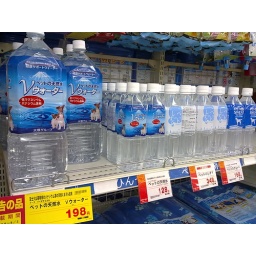
Pet water in PET bottle